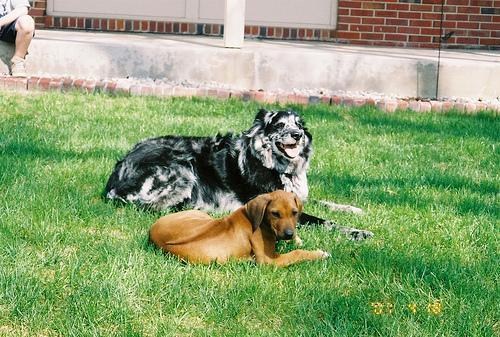
Rhodesian_ridgeback